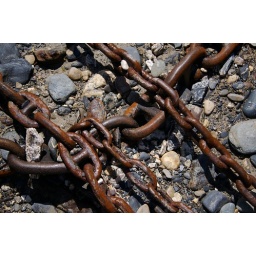
A rusty chain taken on the beach at Port Isaac in Cornwall UK.